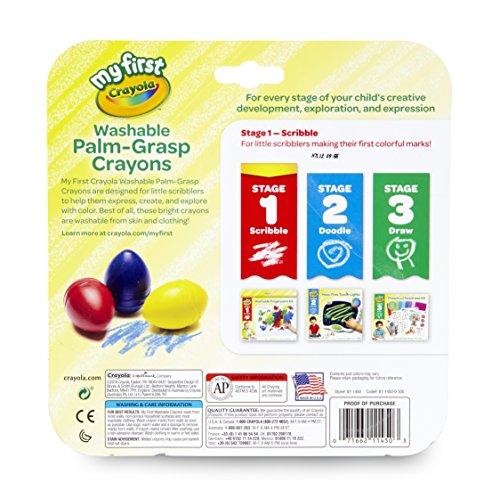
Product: Crayola My First Palm Grip Crayons, 3ct, Coloring for Toddlers
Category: Toys & Games | Arts & Crafts | Drawing & Painting Supplies | Crayons
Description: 3 Palm-Grip Crayons for Toddlers in red, blue, and yellow.
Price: $4.04
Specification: ProductDimensions:2.1x7.2x7.5inches|ItemWeight:7.7ounces|ShippingWeight:8.3ounces|DomesticShipping:ItemcanbeshippedwithinU.S.|InternationalShipping:Thisitemisnoteligibleforinternationalshipping.LearnMore|ASIN:B077VYDRNR|Itemmodelnumber:81-1450|Manufacturerrecommendedage:12months-10years